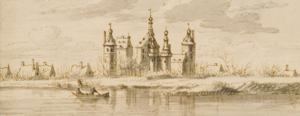
Le château de Batenburg se trouve au village de Batenburg, dans la province de Gelderland, Pays-Bas. Le château est situé à la limite nord du village. Il a été construit sur une motte et est entouré d'une douve. Le château a été détruit par les Français en 1794.